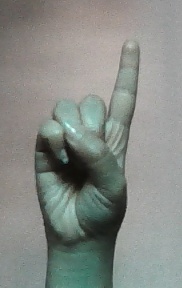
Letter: bb